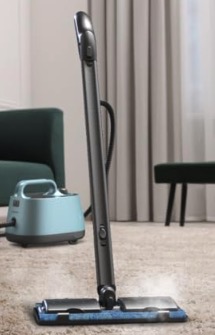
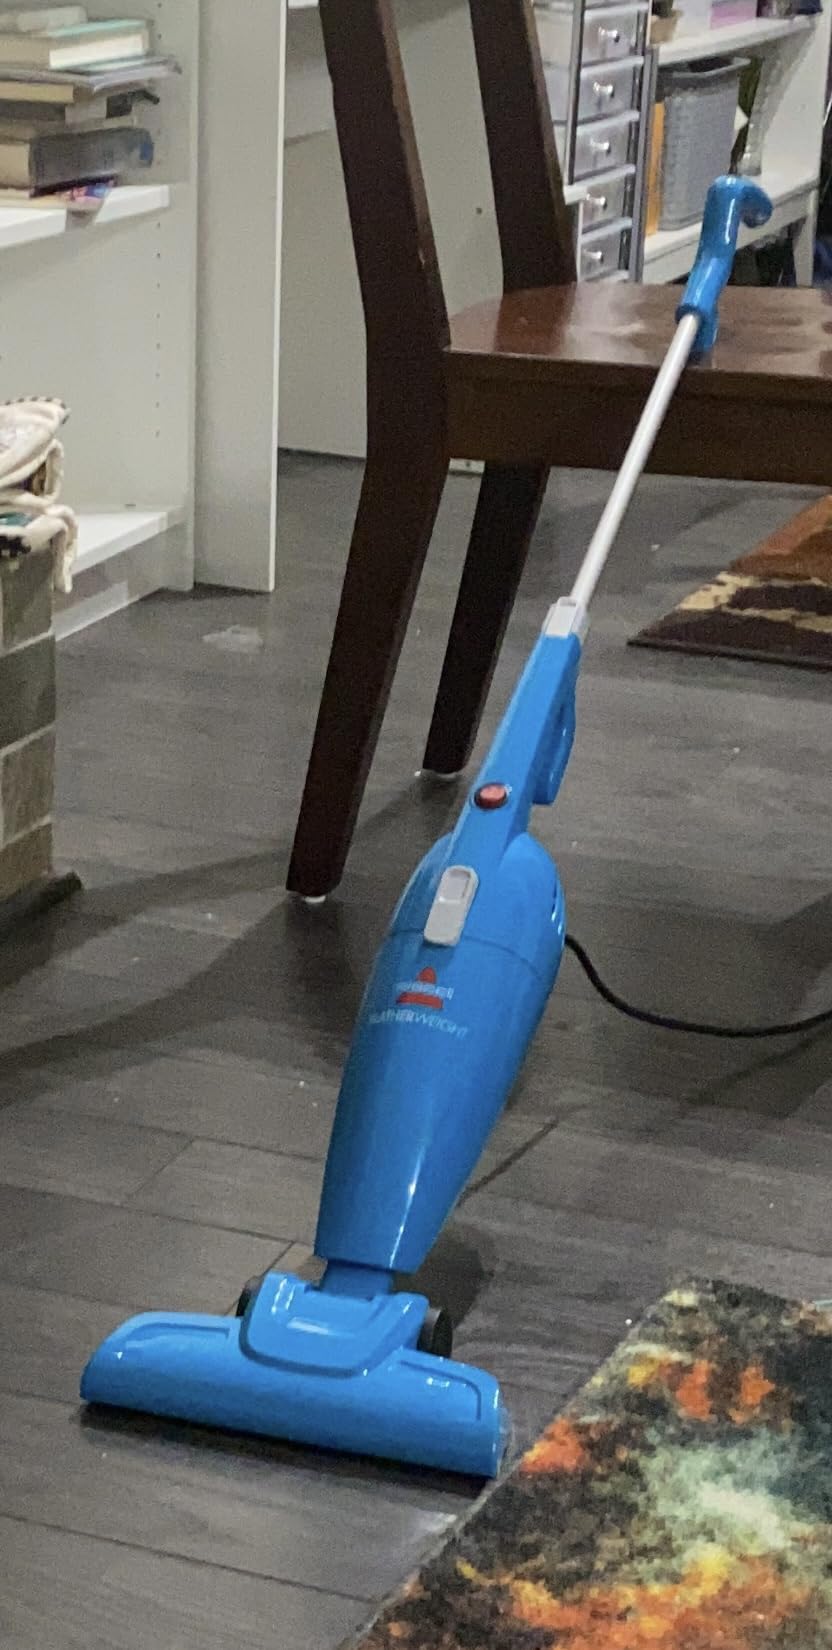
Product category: items_vacuum
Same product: no